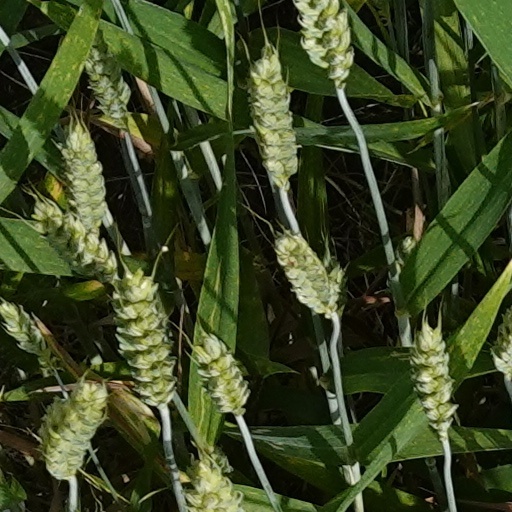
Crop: wheat